Square root of 6

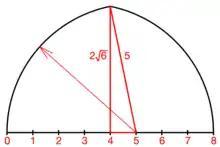
13th-century fifth-point arch shape, according to Branner's 1960 interpretation (Paris, Bibliothèque nationale de France, MS Fr 19093) of the 13th-century Picard artist Villard de Honnecourt

Villard de Honnecourt's 13th century construction of a Gothic "fifth-point arch" with circular arcs of radius 5 has a height of twice the square root of 6, as illustrated here.